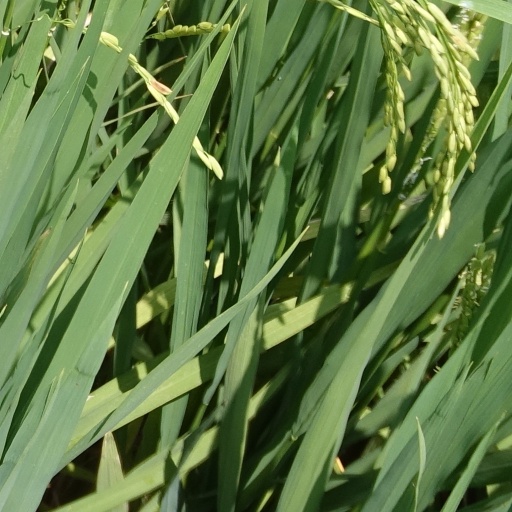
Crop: rice